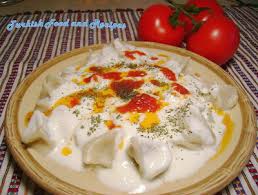
Yemek: manti